Julius Kugy

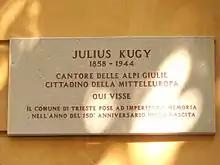
Memorial plaque in Trieste

Together with Henrik Tuma, Kugy is considered the father of modern mountaineering in the Julian Alps. He wrote several books based on his experiences, in which he expressed his humanist ideals and the love for nature. His books were very influential and created a specific genre of mountaineering literature within Slovene literature. His neo-Romantic style, which merged scientific and naturalist descriptions of nature and popular customs with a highly personalized reflections, influenced several important authors, mostly from the Slovenian Littoral. Among those influenced by Kugy's poetic and reflective mountaineering travelogues were Klement Jug, Vladimir Bartol, Igor Škamperle and Dušan Jelinčič. He was also influential in some Italian-speaking circles of Trieste. Among his admirers were the writers Giani Stuparich, Claudio Magris, Livio Isaak Sirovich, Marco Albino Ferrari and Paolo Rumiz.